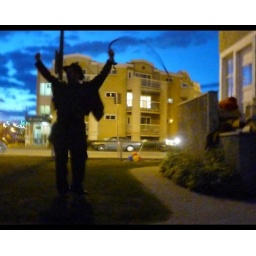
Shot a moment after I cut a plastic cup in half with the whip.Photo by Colleen Sharpe.